Luzerne County, Pennsylvania

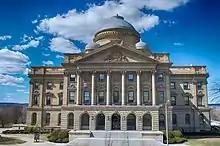
Luzerne County Courthouse in Wilkes-Barre

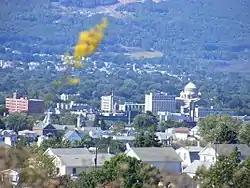
The courthouse dome amid the Wilkes-Barre skyline

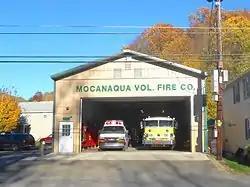
A volunteer fire department in Mocanaqua in November 2016

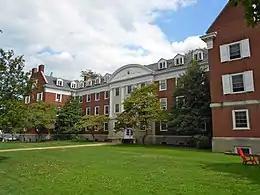
Carpenter Hall at Wyoming Seminary in Kingston, August 2013

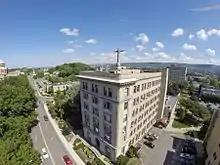
Administration Building at King's College in Wilkes-Barre, February 2013

According to the U.S. Census Bureau, the county has a total area of , of which is land and , or 1.8%, is water. The highest point in the county is Cherry Ridge in Fairmount Township. The ridge is above sea level. The lowest point, of about , can be found near Shickshinny.